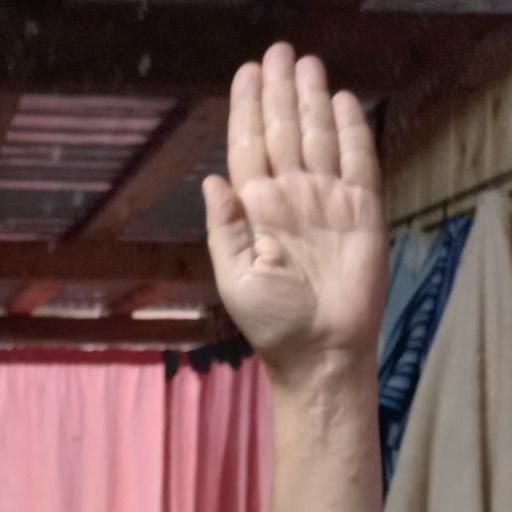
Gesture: stop